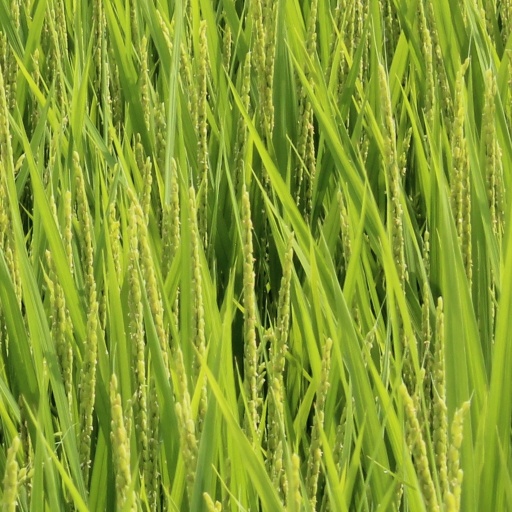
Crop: rice